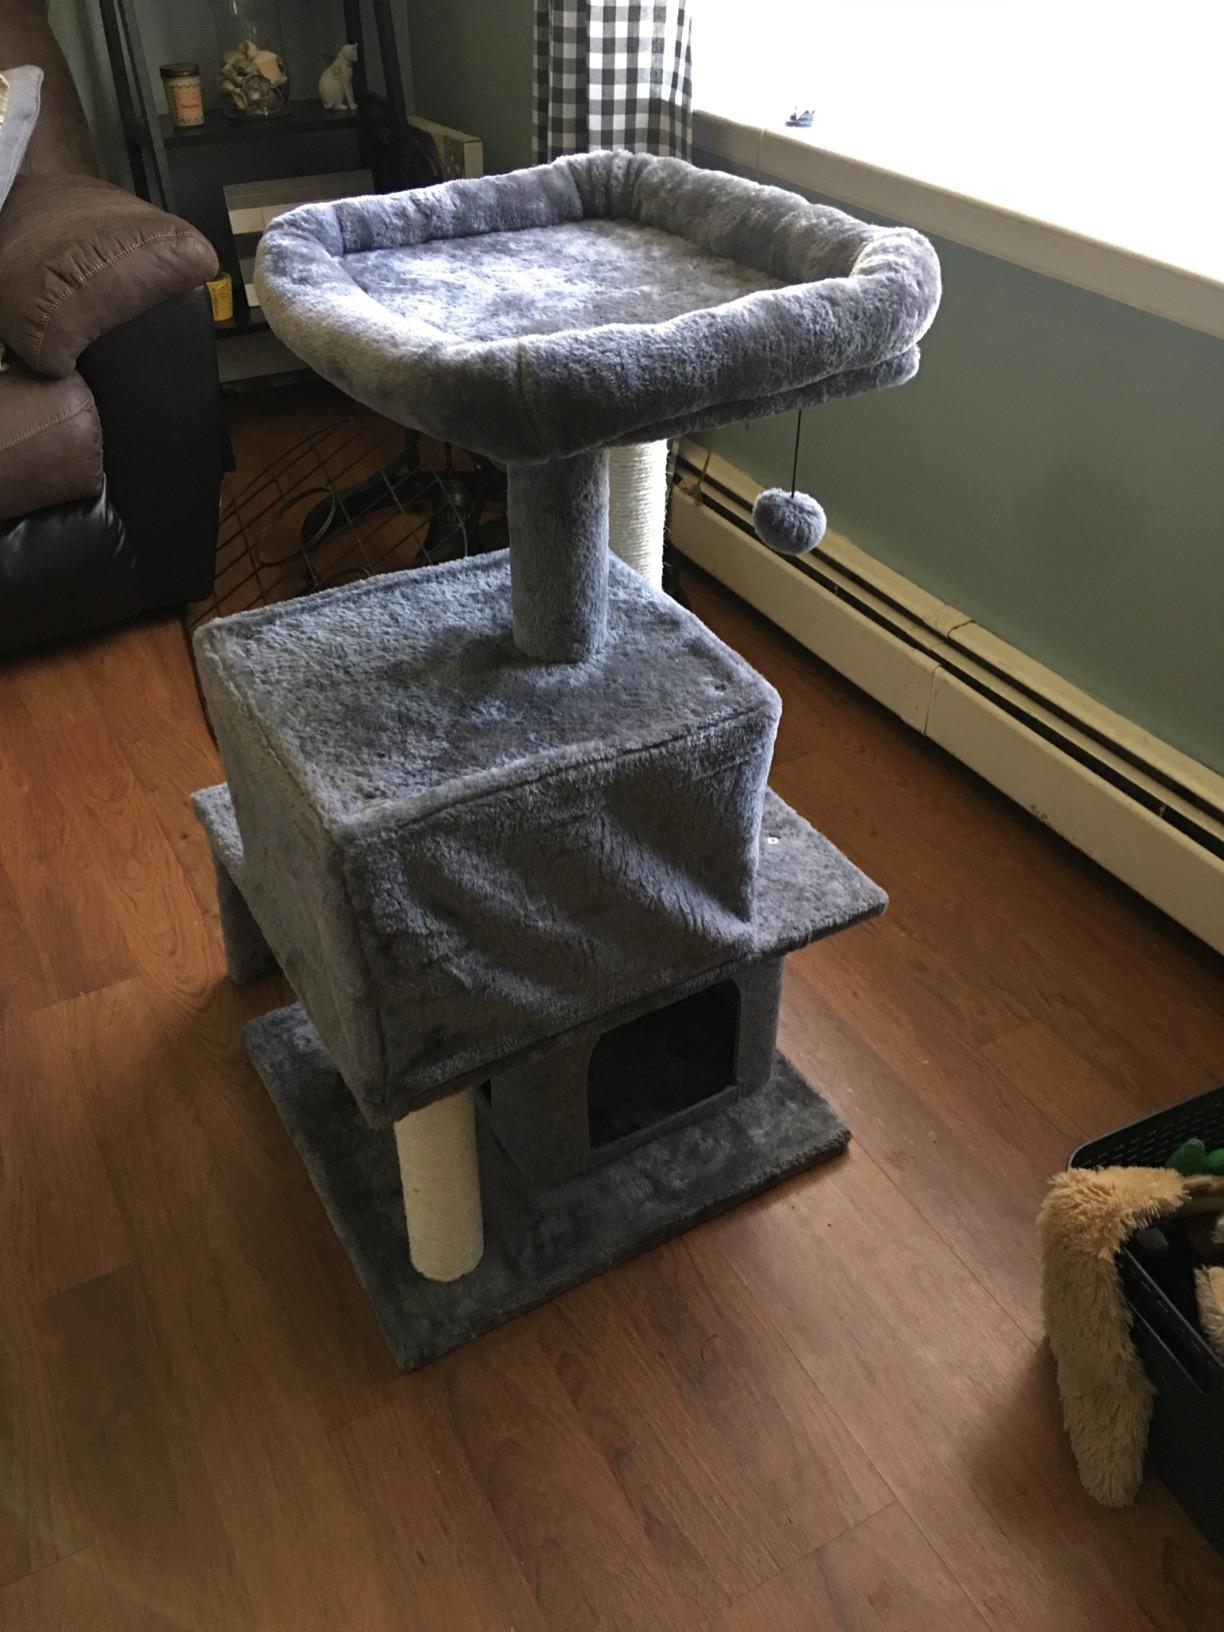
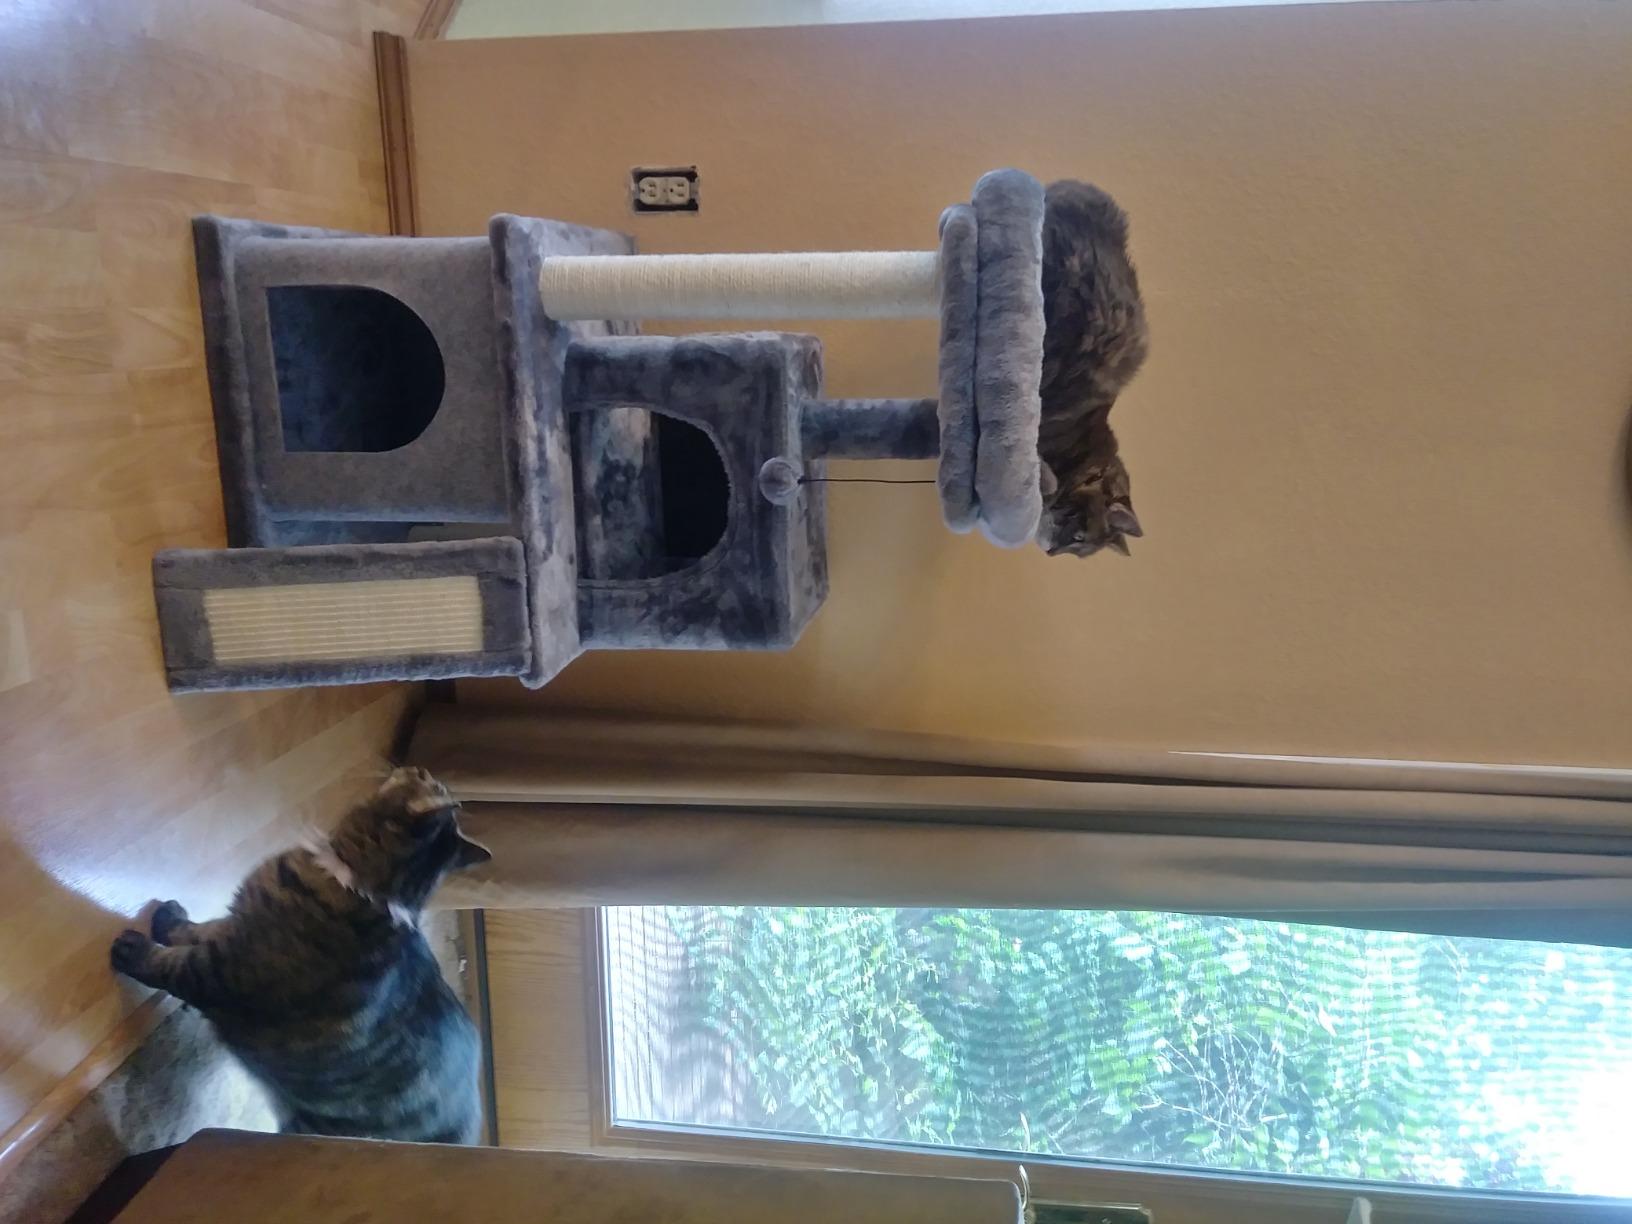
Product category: items_cat tree
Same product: yes